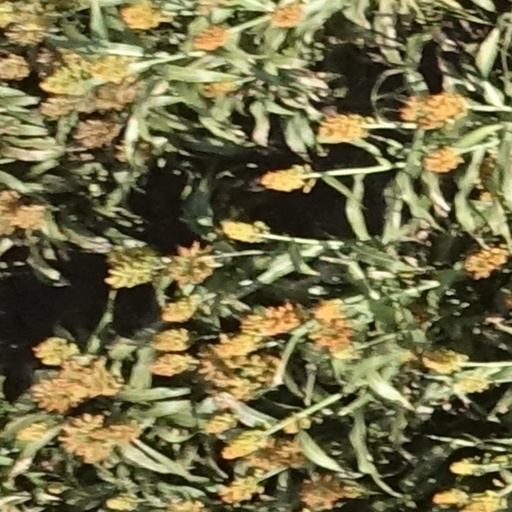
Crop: sorghum